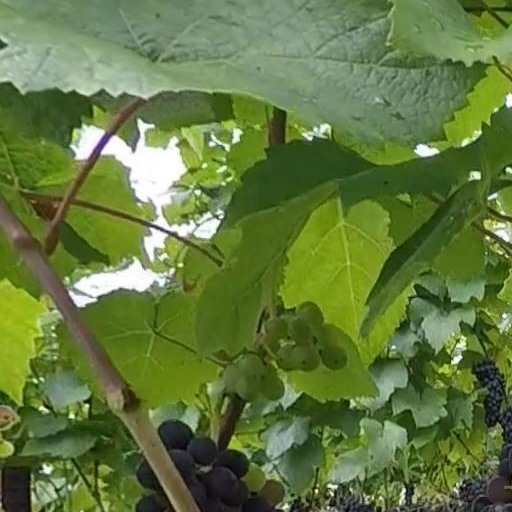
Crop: grape